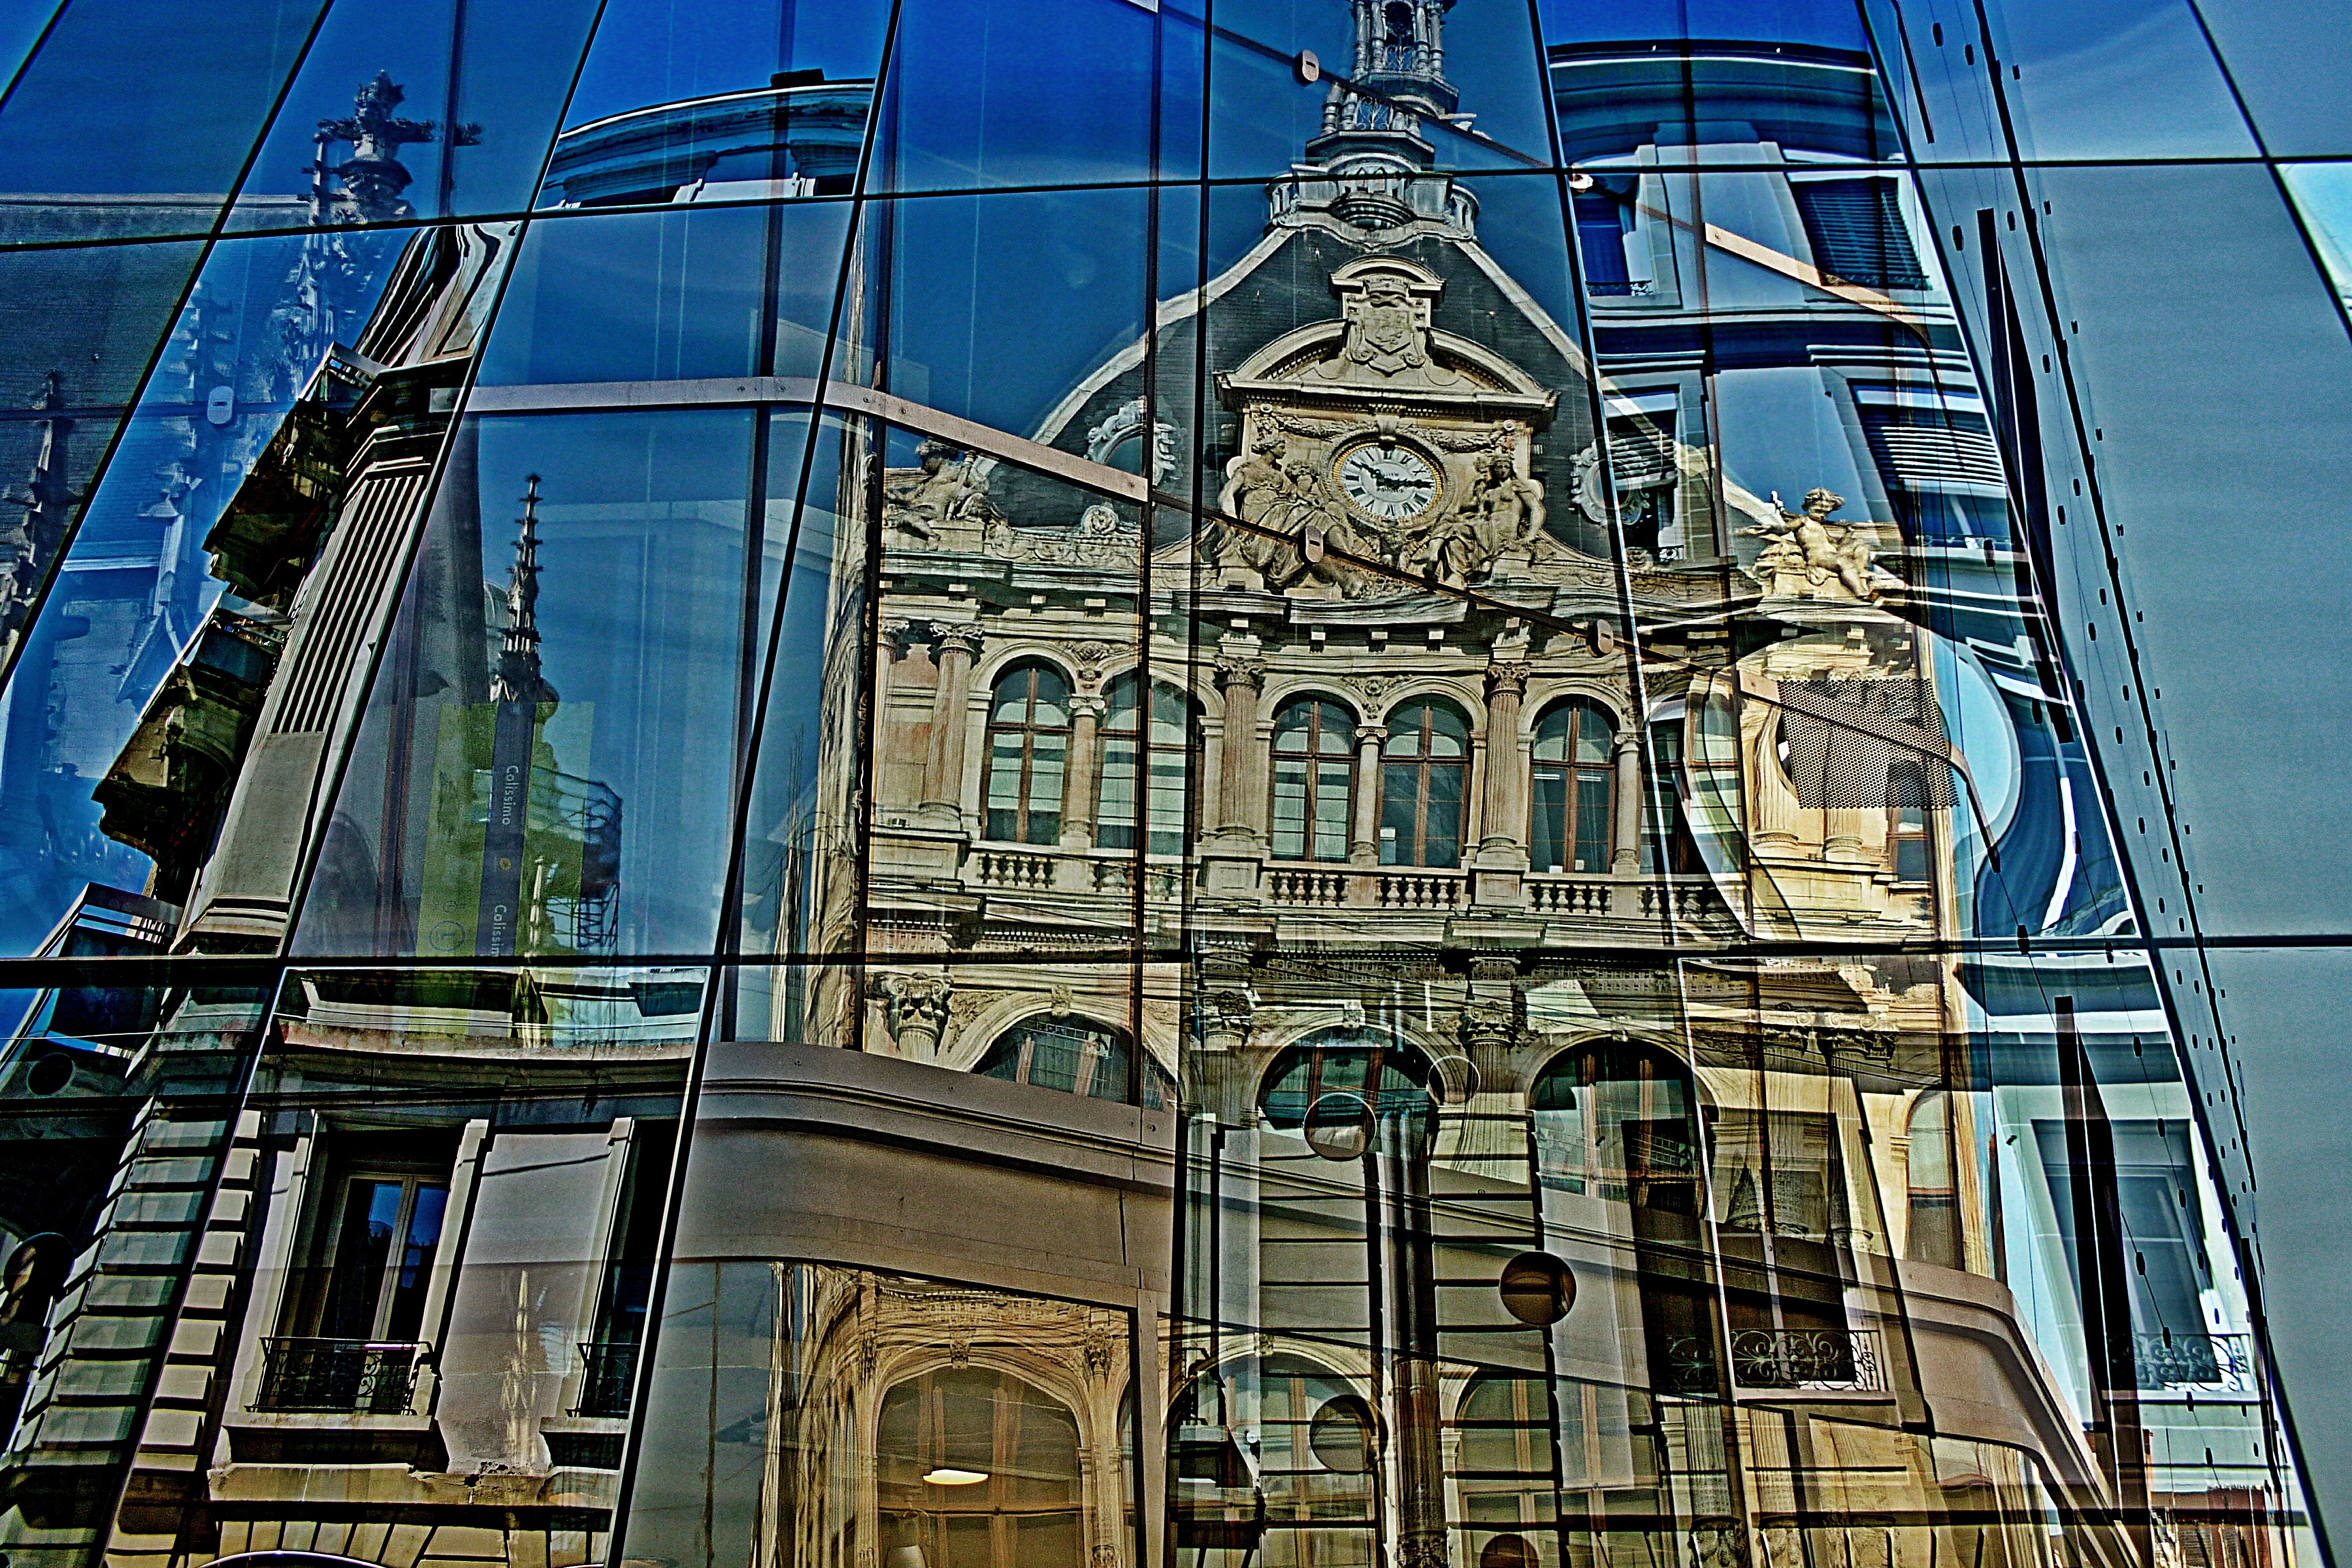
architecture, building, city, skyscraper, urban, cityscape, downtown, reflection, landmark, facade, cathedral, buildings, metropolis, lyon, urban area, vitreous